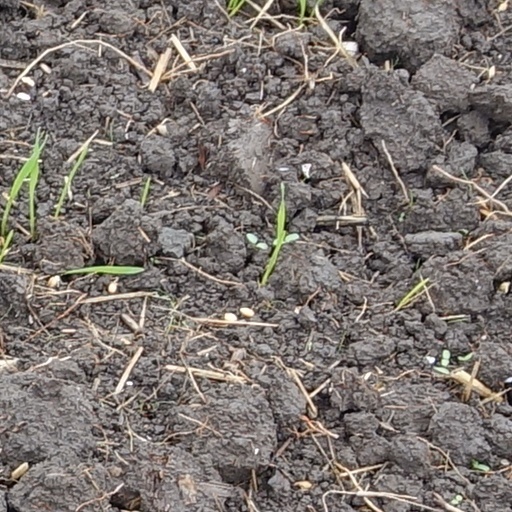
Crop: wheat